Žirmūnai

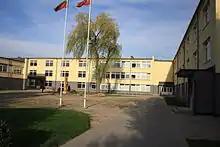
Vilnius Žirmūnai gymnasium

An international dispute arose in the 2000s over construction near the Jewish cemetery, with organizations expressing concerns that gravesites could be disturbed.